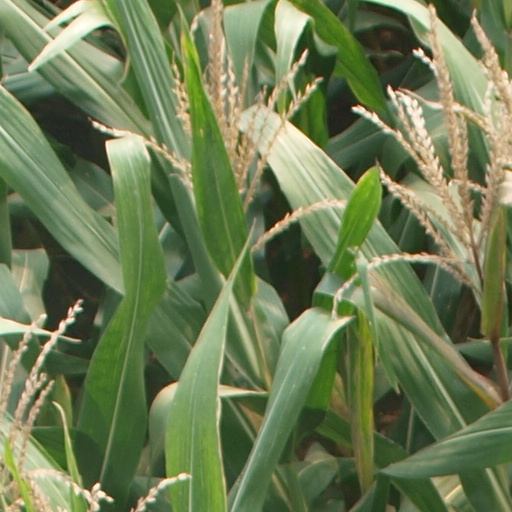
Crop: maize; corn